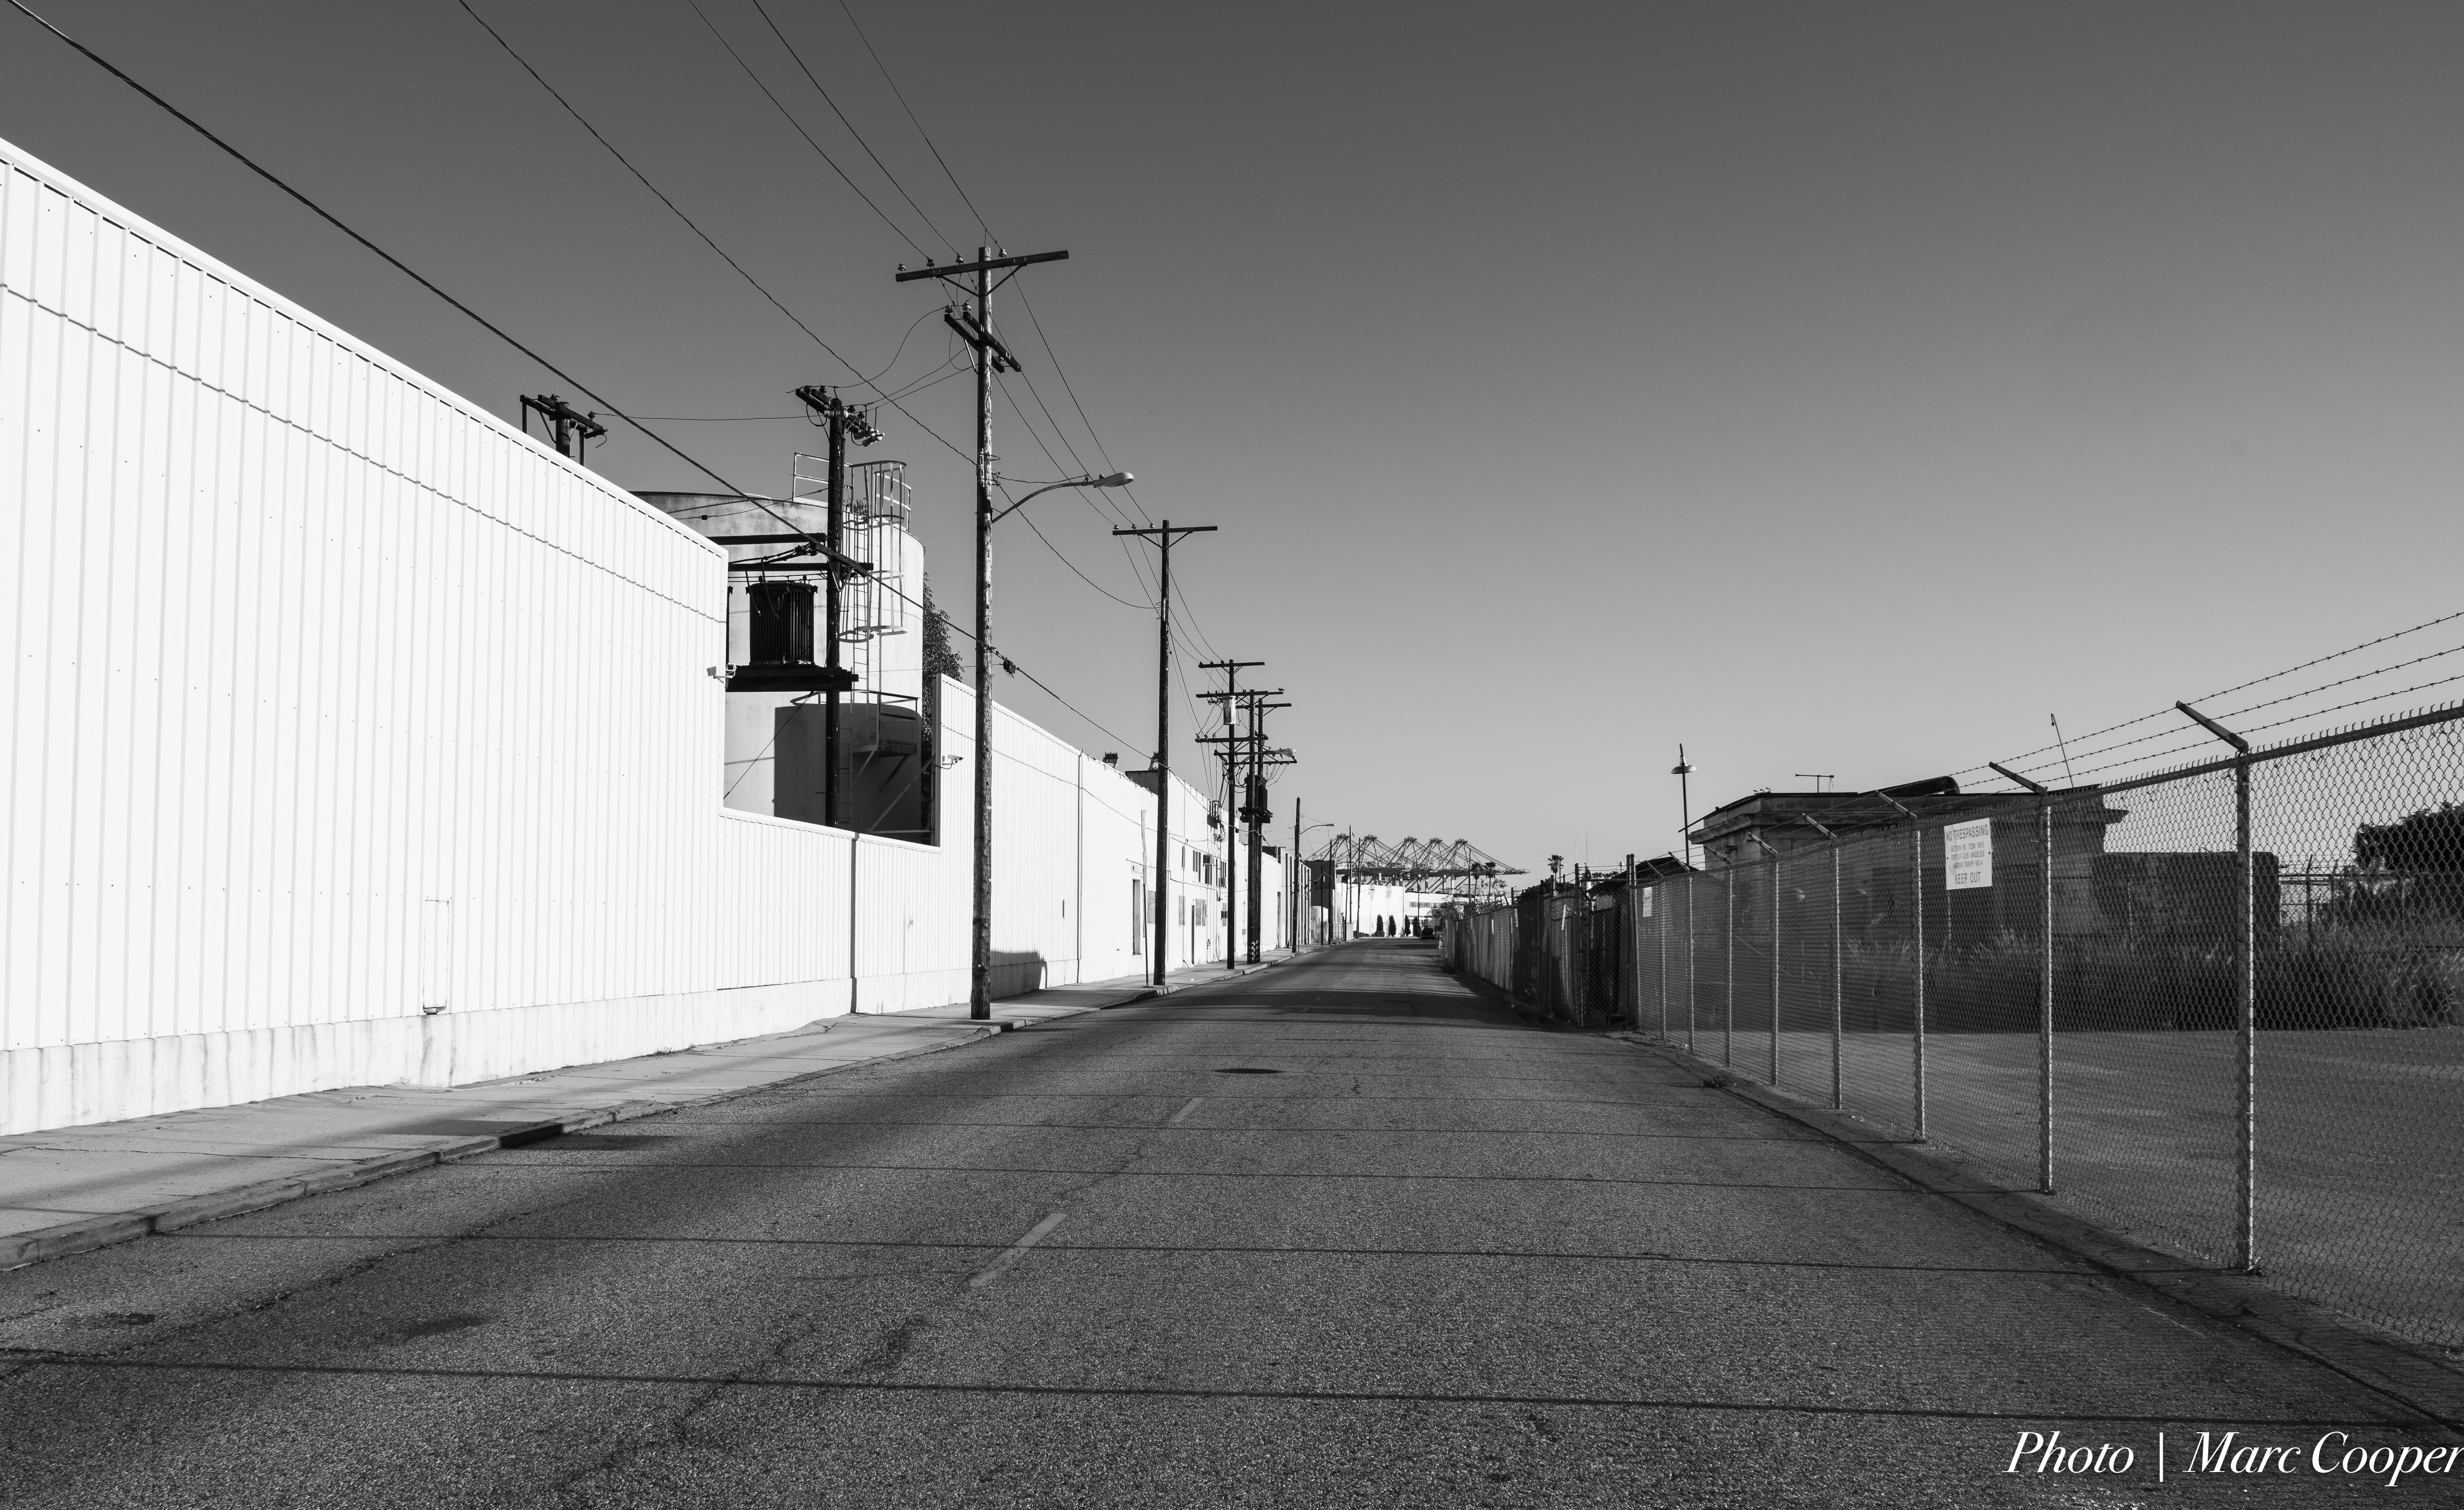
tree, cloud, black and white, architecture, structure, sky, road, street, car, photography, house, town, building, alley, city, wall, asphalt, suburb, line, facade, street light, electricity, monochrome, lane, bw, streets, infrastructure, angle, area, terminalisland, portoflosangeles, roads, road surface, closedcannery, urban area, monochrome photography, residential area, metropolitan area, electrical supply, public utility